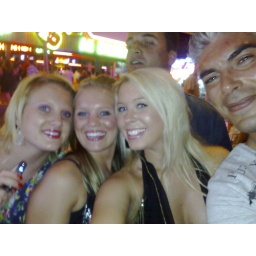
bar in albufeira with english girls